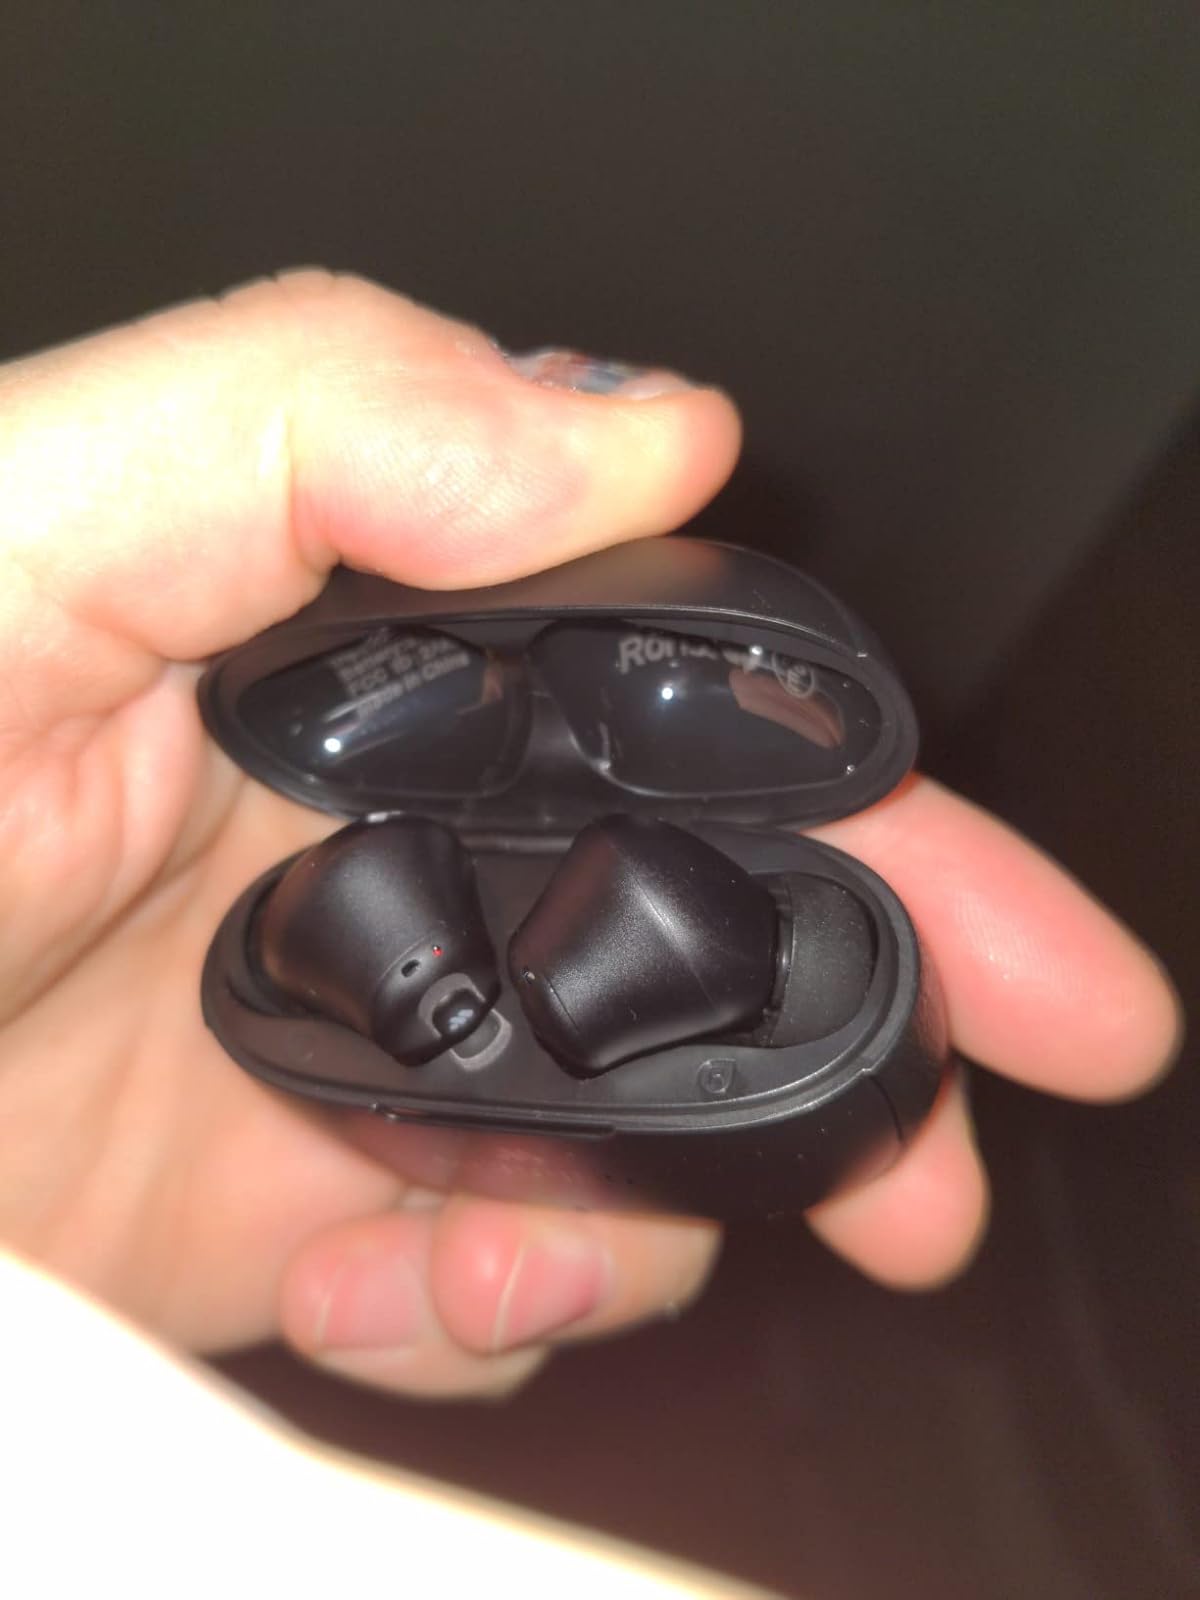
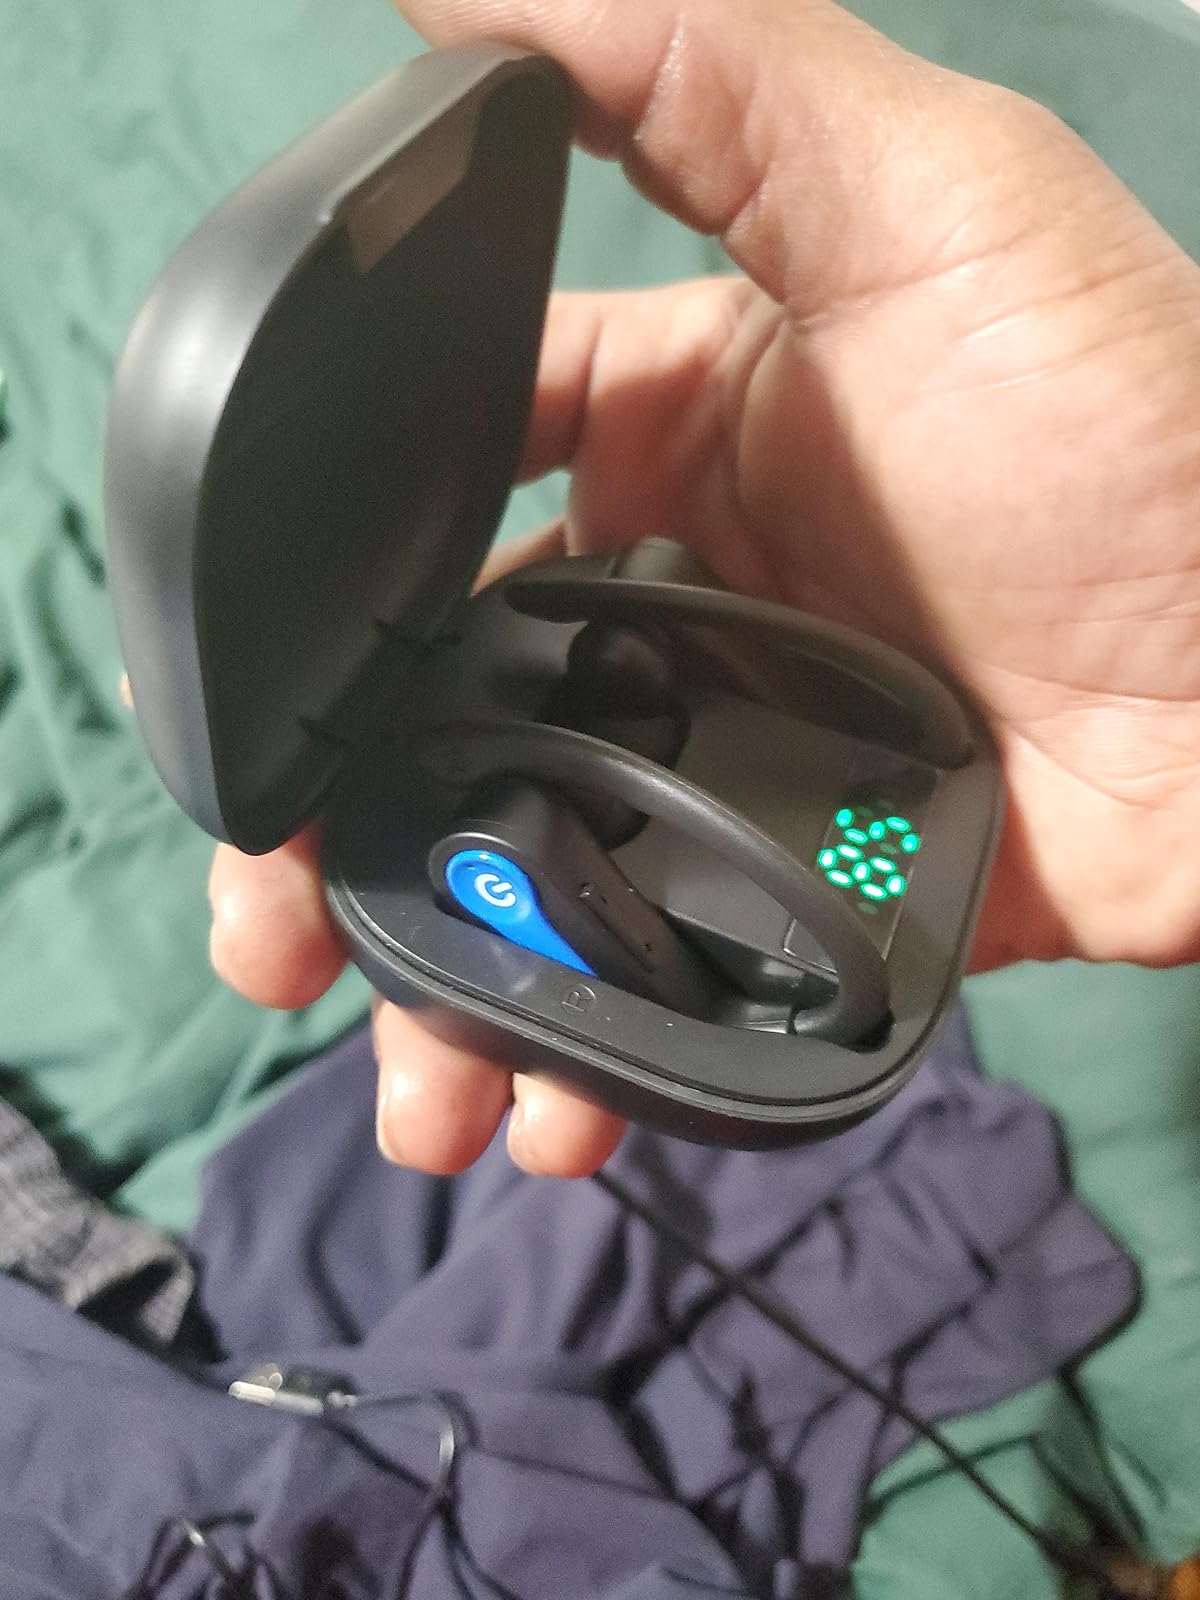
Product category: earbuds
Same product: no